History of steam road vehicles

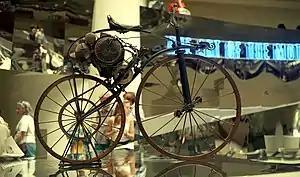
Michaux-Perreaux Steam velocipede on display at The Art of the Motorcycle exhibition at the Guggenheim in New York in 1998

Around 1867–1869 in France a Louis-Guillaume Perreaux commercial steam engine was attached to a Pierre Michaux metal framed velocipede, creating the Michaux-Perreaux steam velocipede. Along with the Roper steam velocipede, it might have been the first motorcycle. The only Michaux-Perreaux Steam velocipede made is in the Musée de l'Île-de-France, Sceaux, and was included in The Art of the Motorcycle exhibition in New York in 1998.